Huntsville Unit

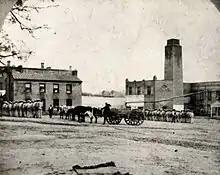
Huntsville Unit's yard during the 1870s

The prison's first inmates arrived on October 2, 1849. The unit was named after the County of Huntsville. Robert Perkinson, the author of "", wrote that the unit was, within Texas, "the first public work of any importance".